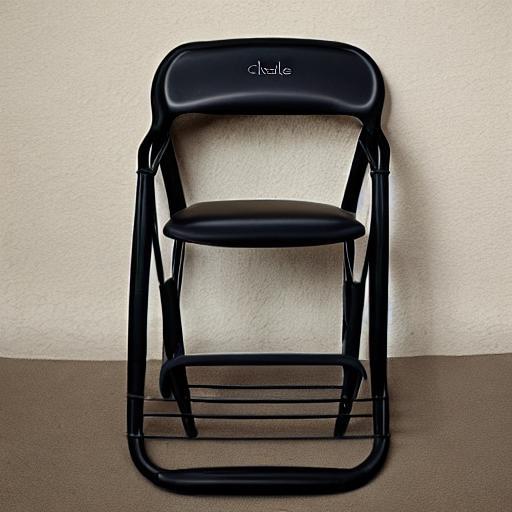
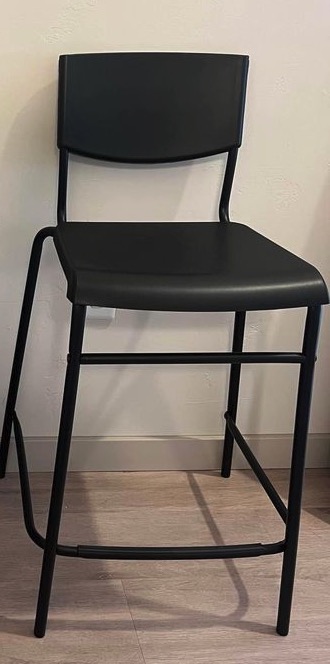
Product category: stool
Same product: no